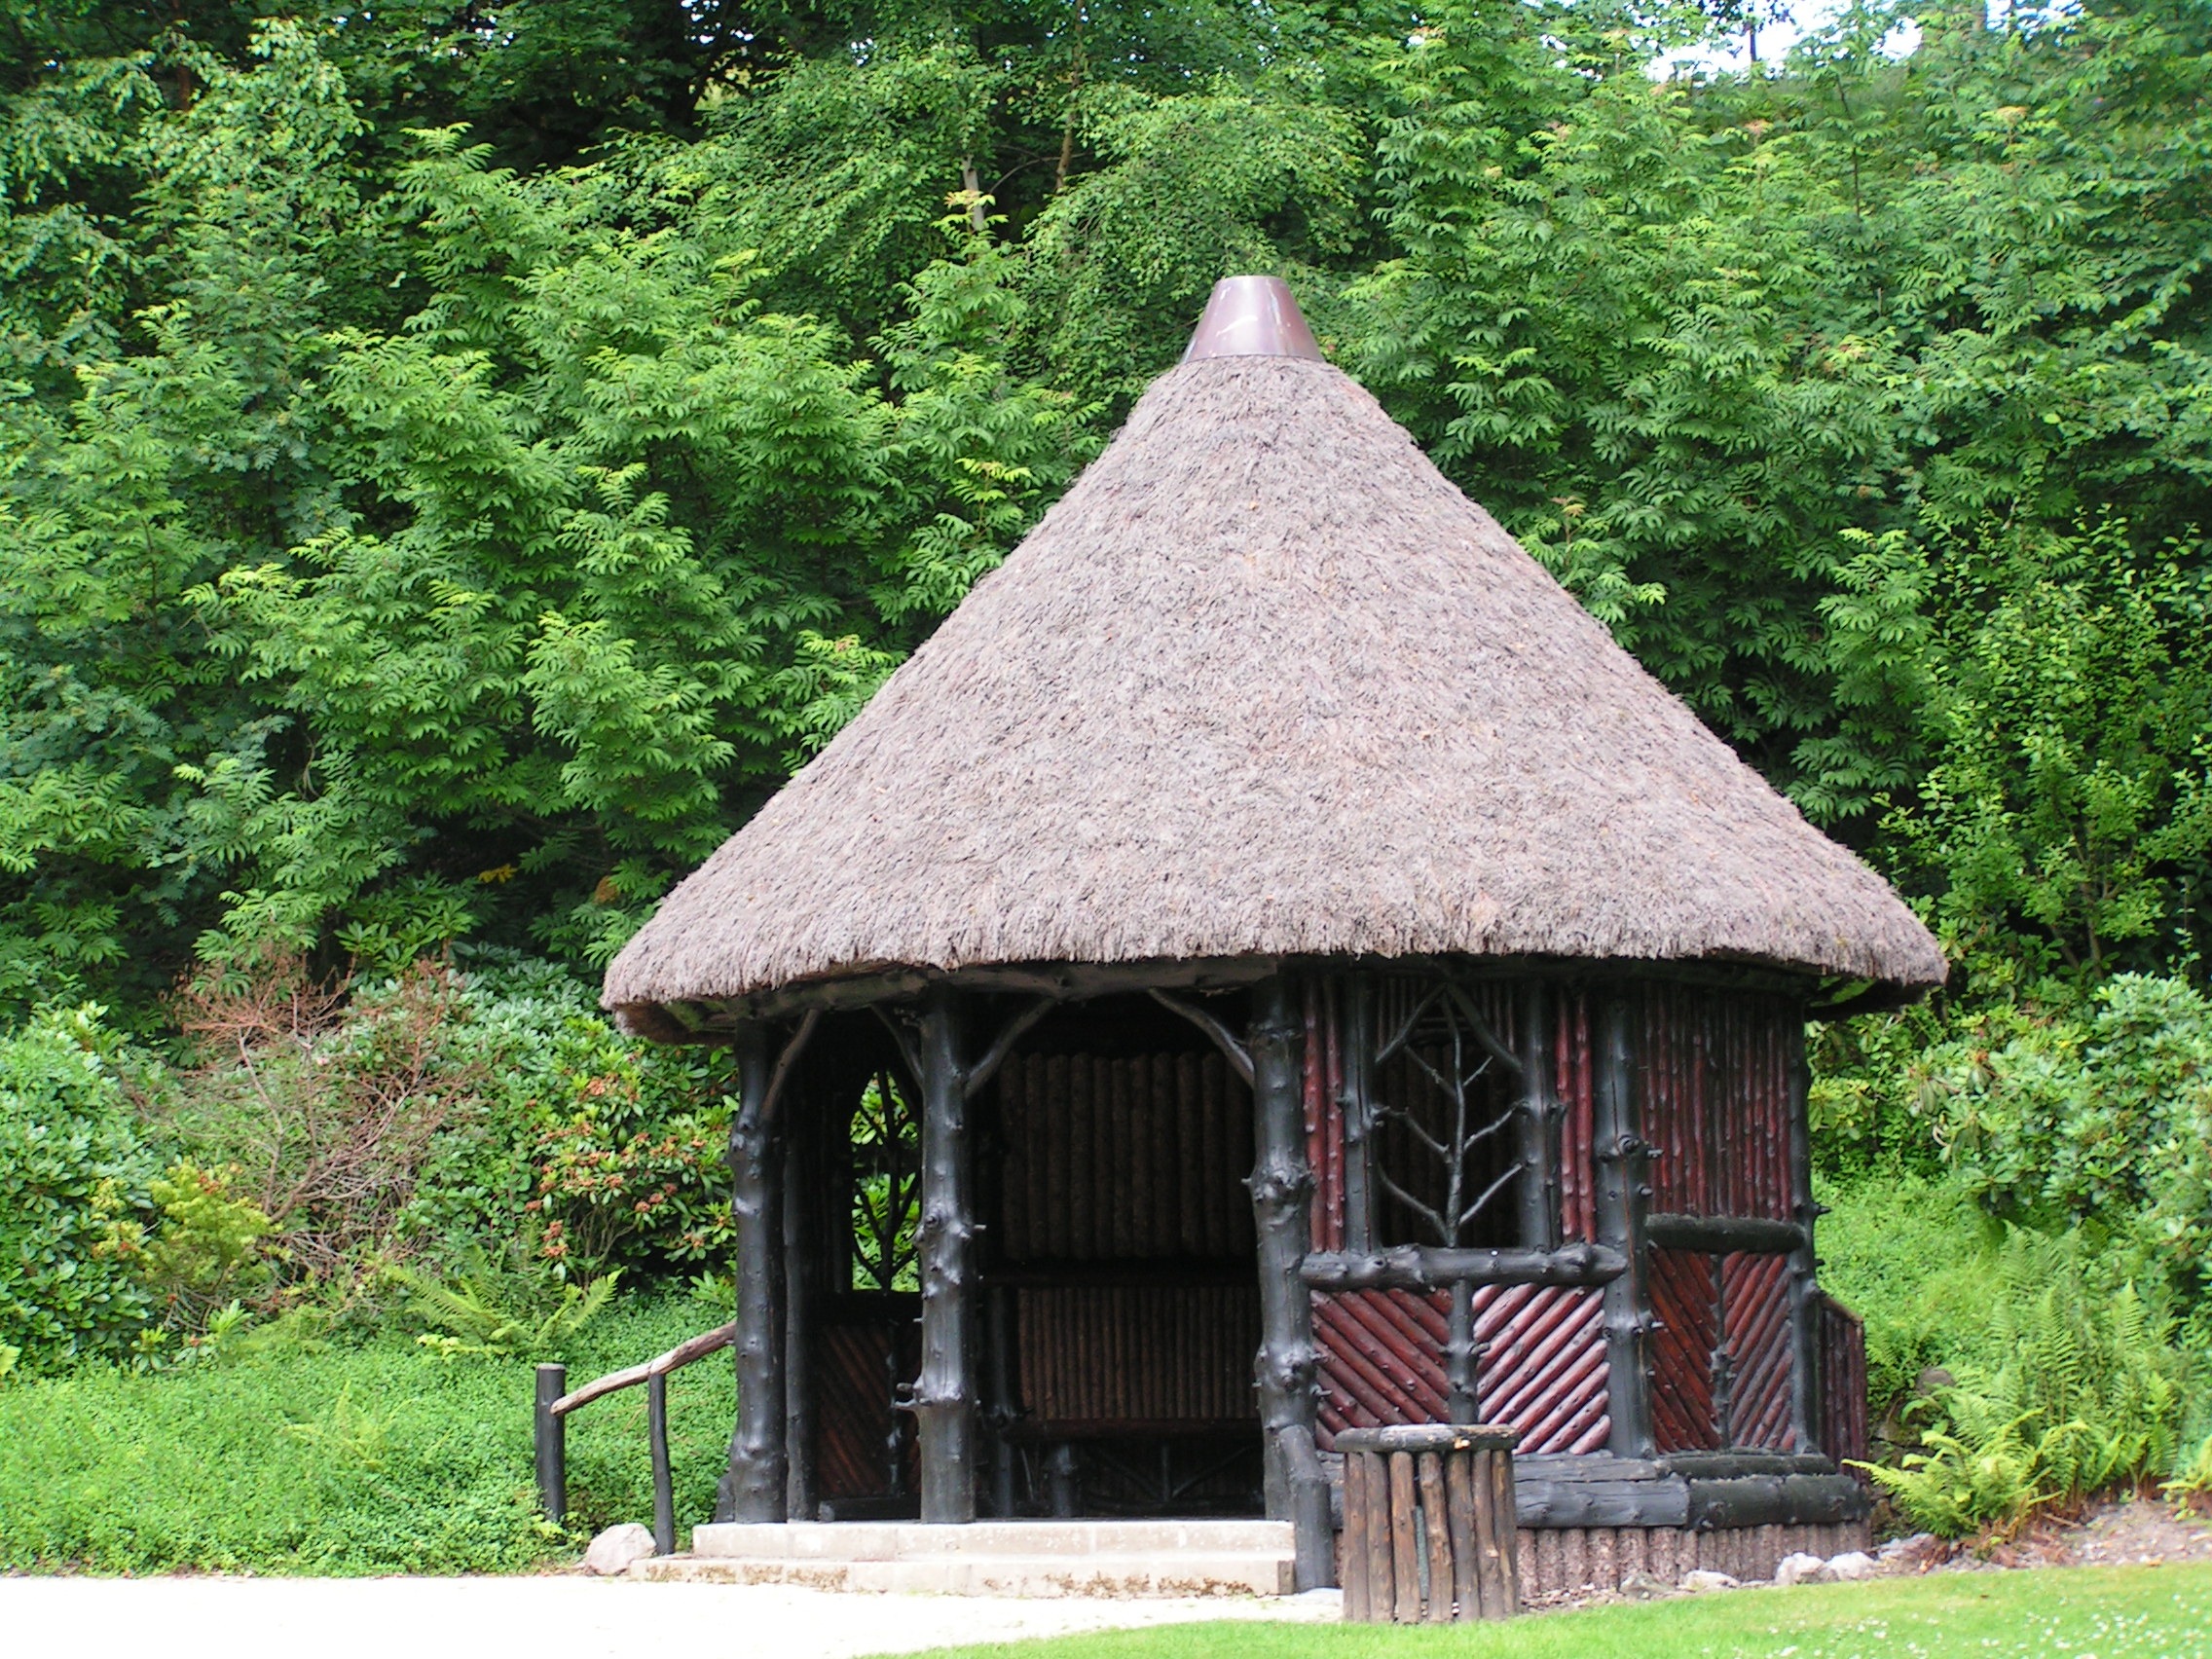
wood, building, hut, cottage, gazebo, chapel, place of worship, temple, shrine, scotland, log cabin, thatching, rural area, shinto shrine, outdoor structure